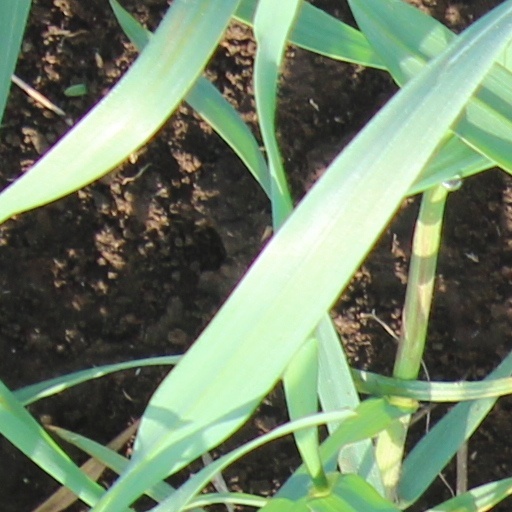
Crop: wheat